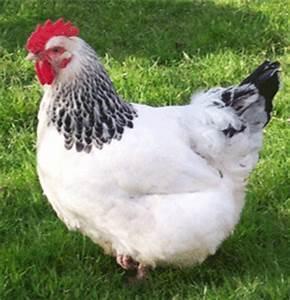
chicken